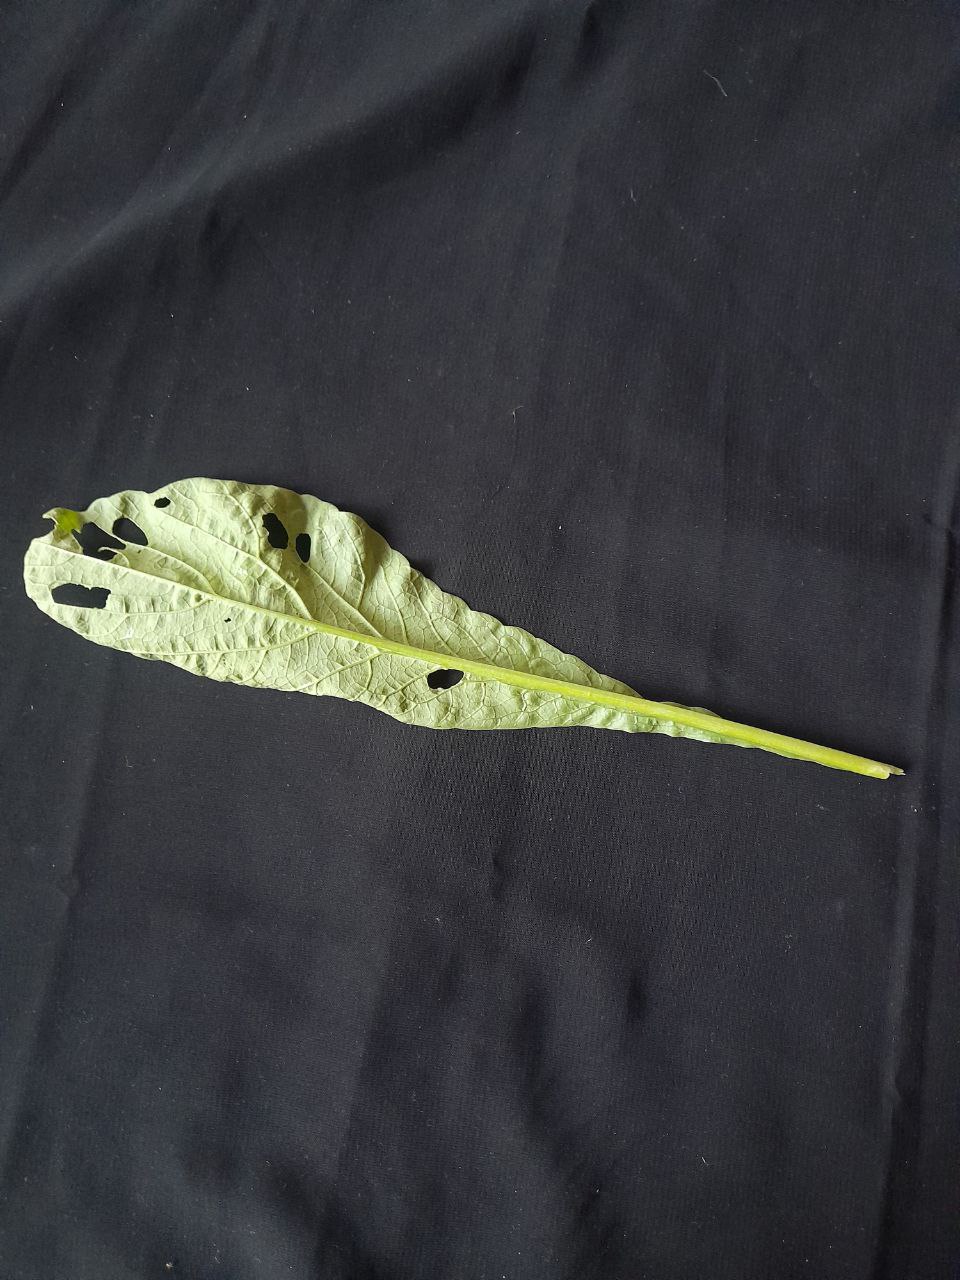
Label: flea beetle